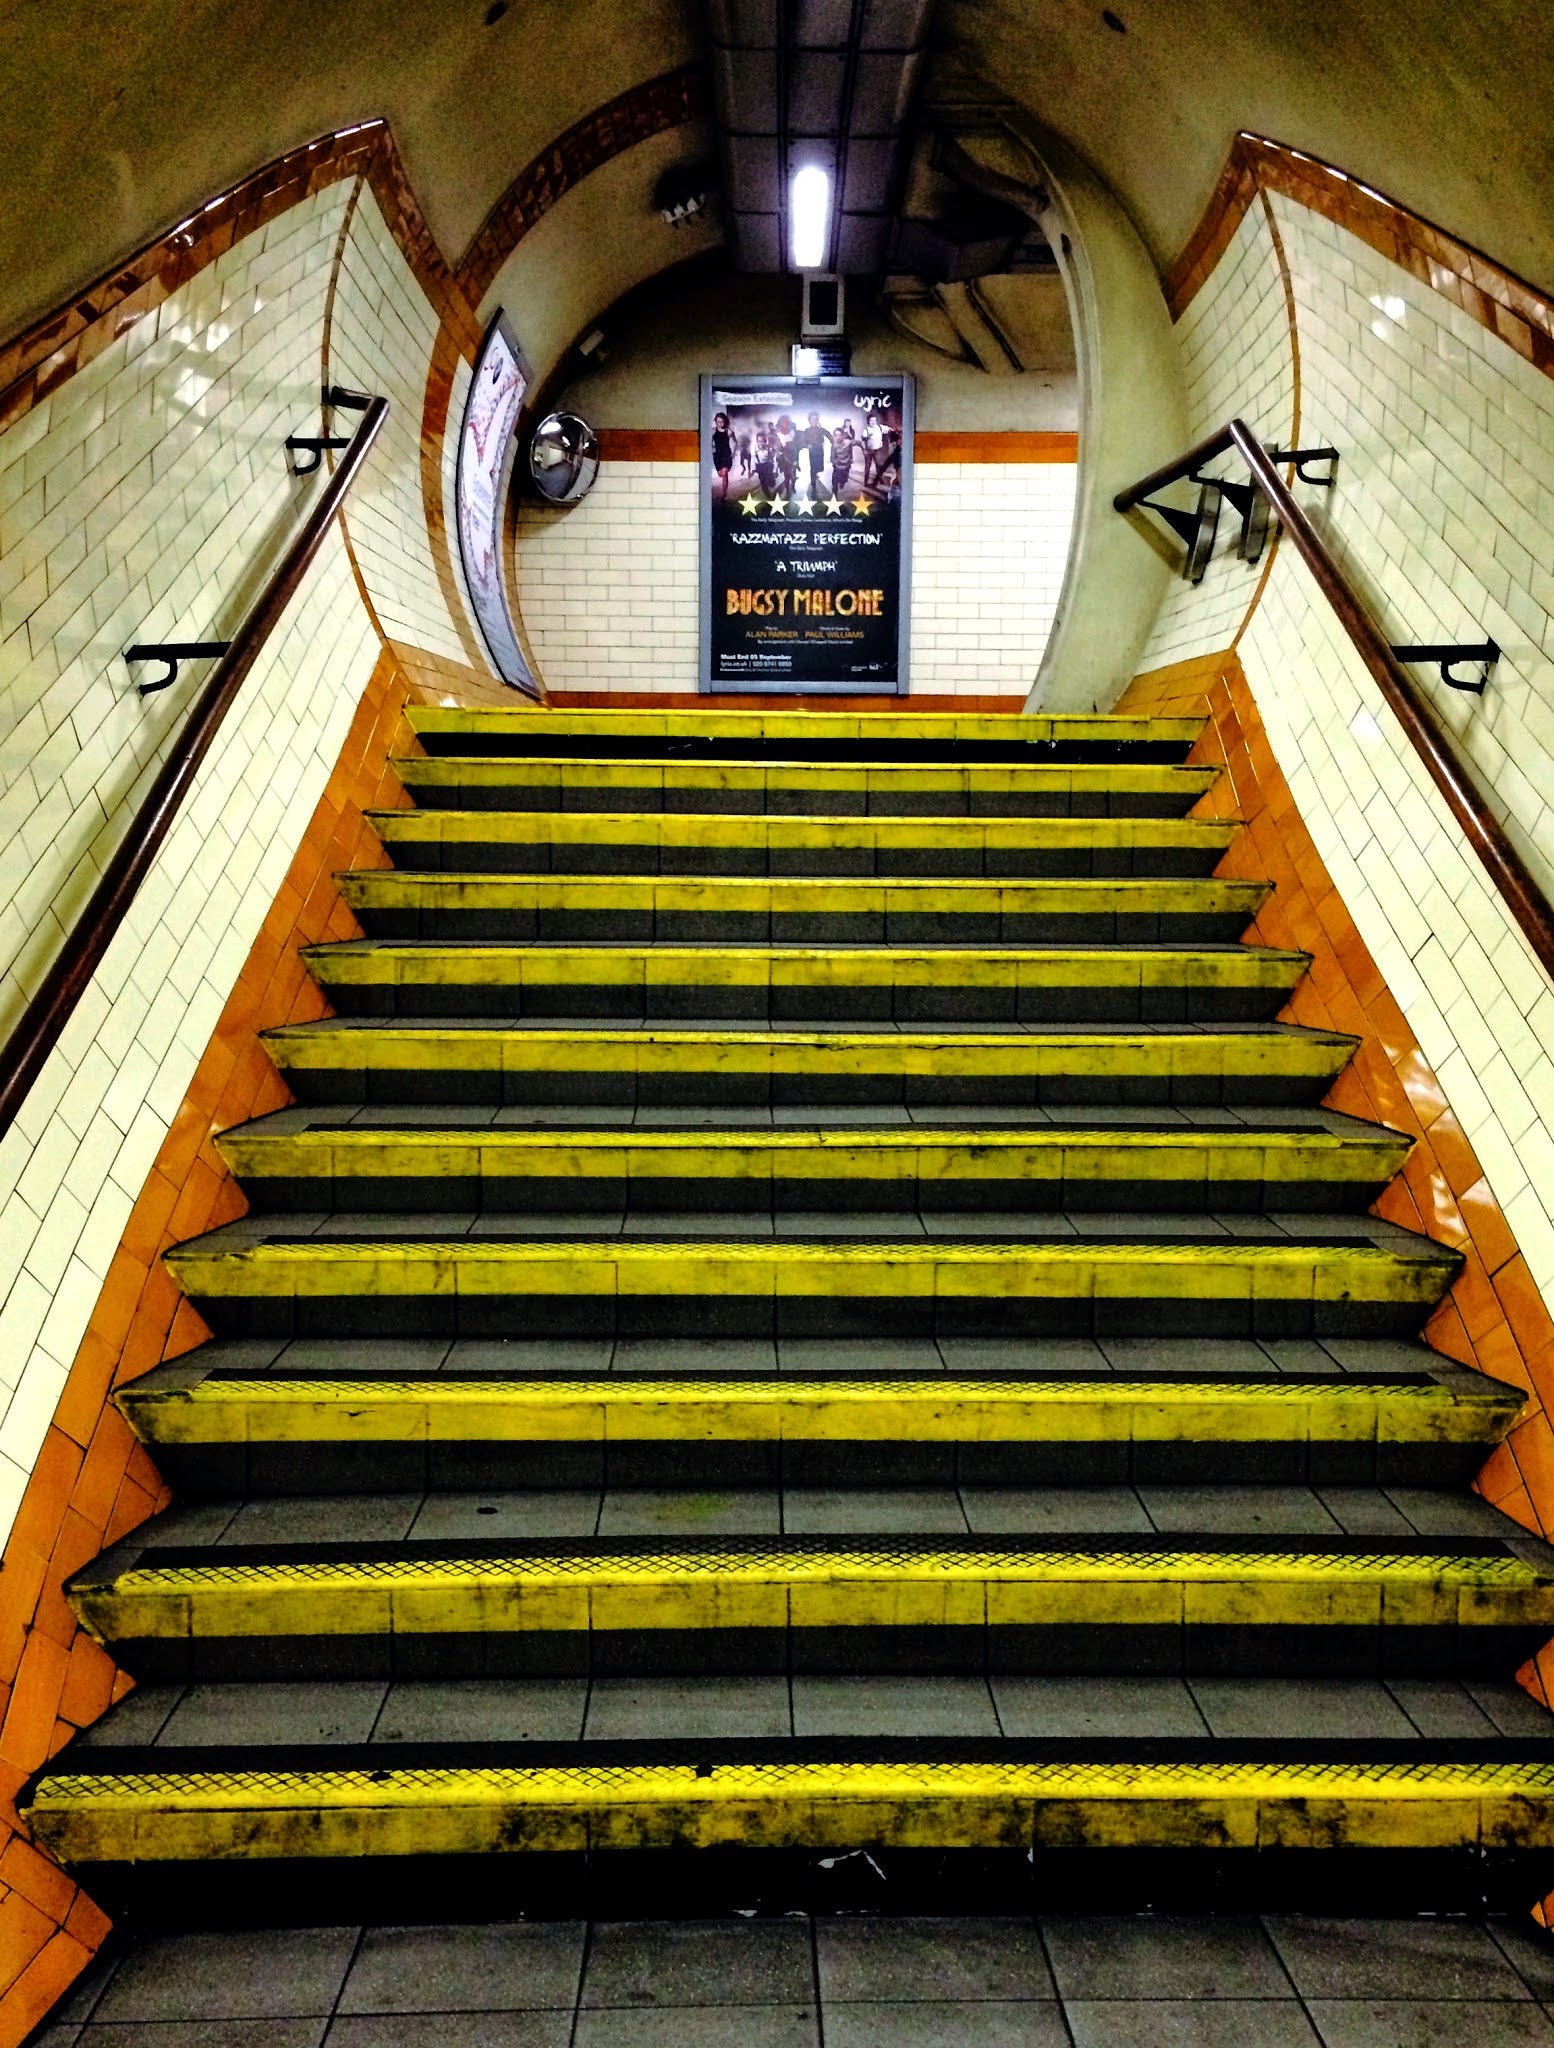
architecture, wood, interior, perspective, building, urban, staircase, steps, travel, subway, transportation, station, stairway, indoors, stairs, symmetry, public, ascending, man made object